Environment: real
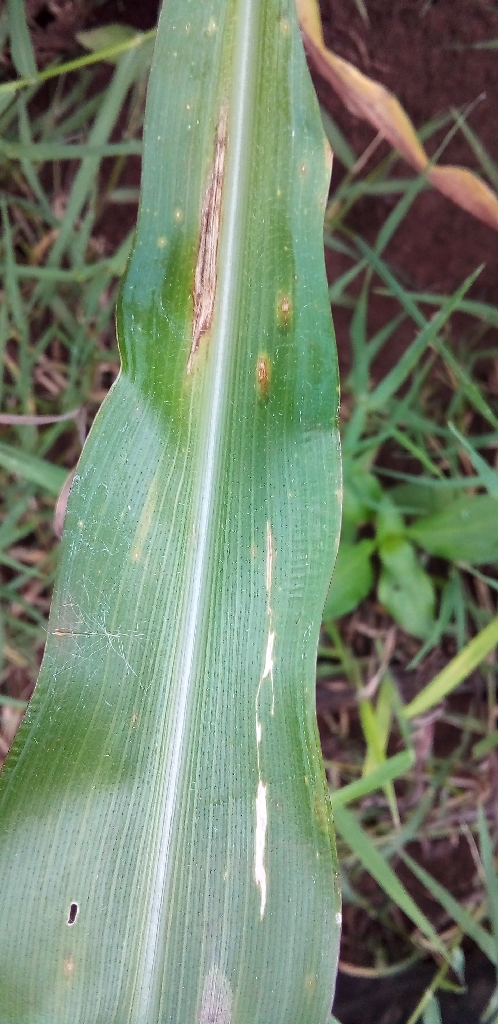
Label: northern_corn_leaf_blight